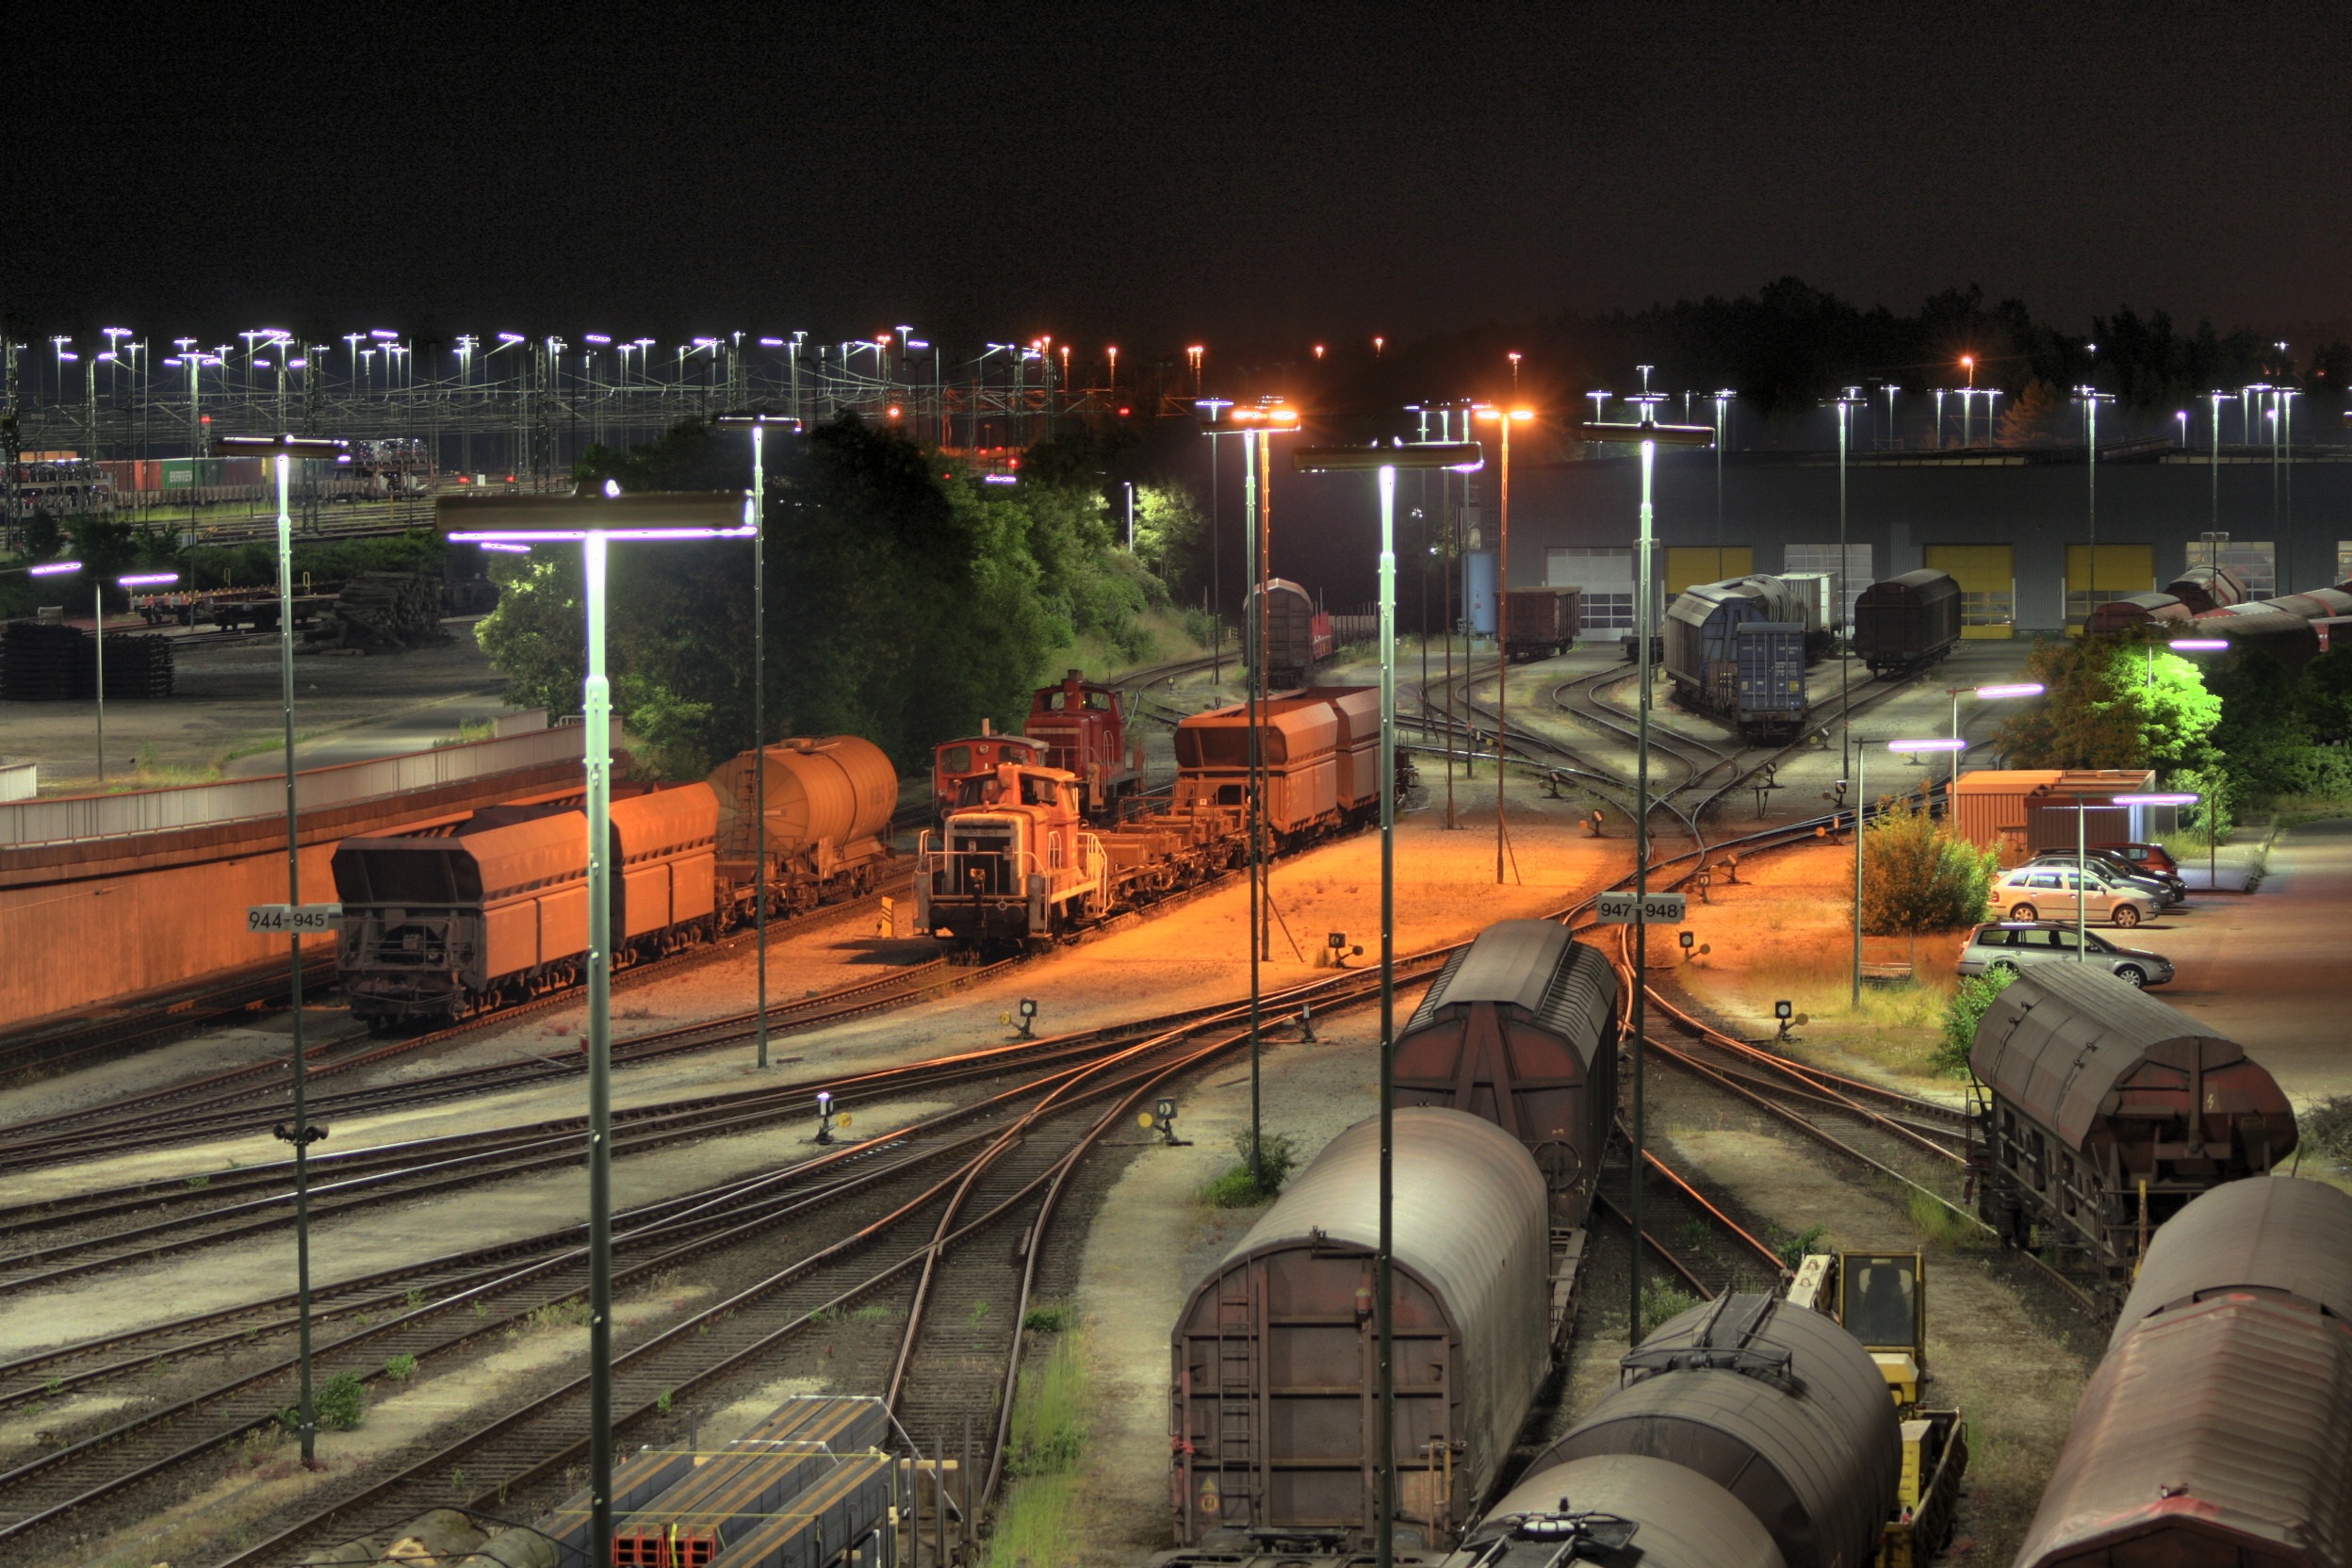
train, transport, evening, vehicle, locomotive, railroad track, seemed, screenshot, night photograph, gleise, goods station, marshalling yard, freight trains, metropolitan area